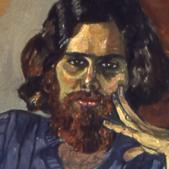
Age: 71